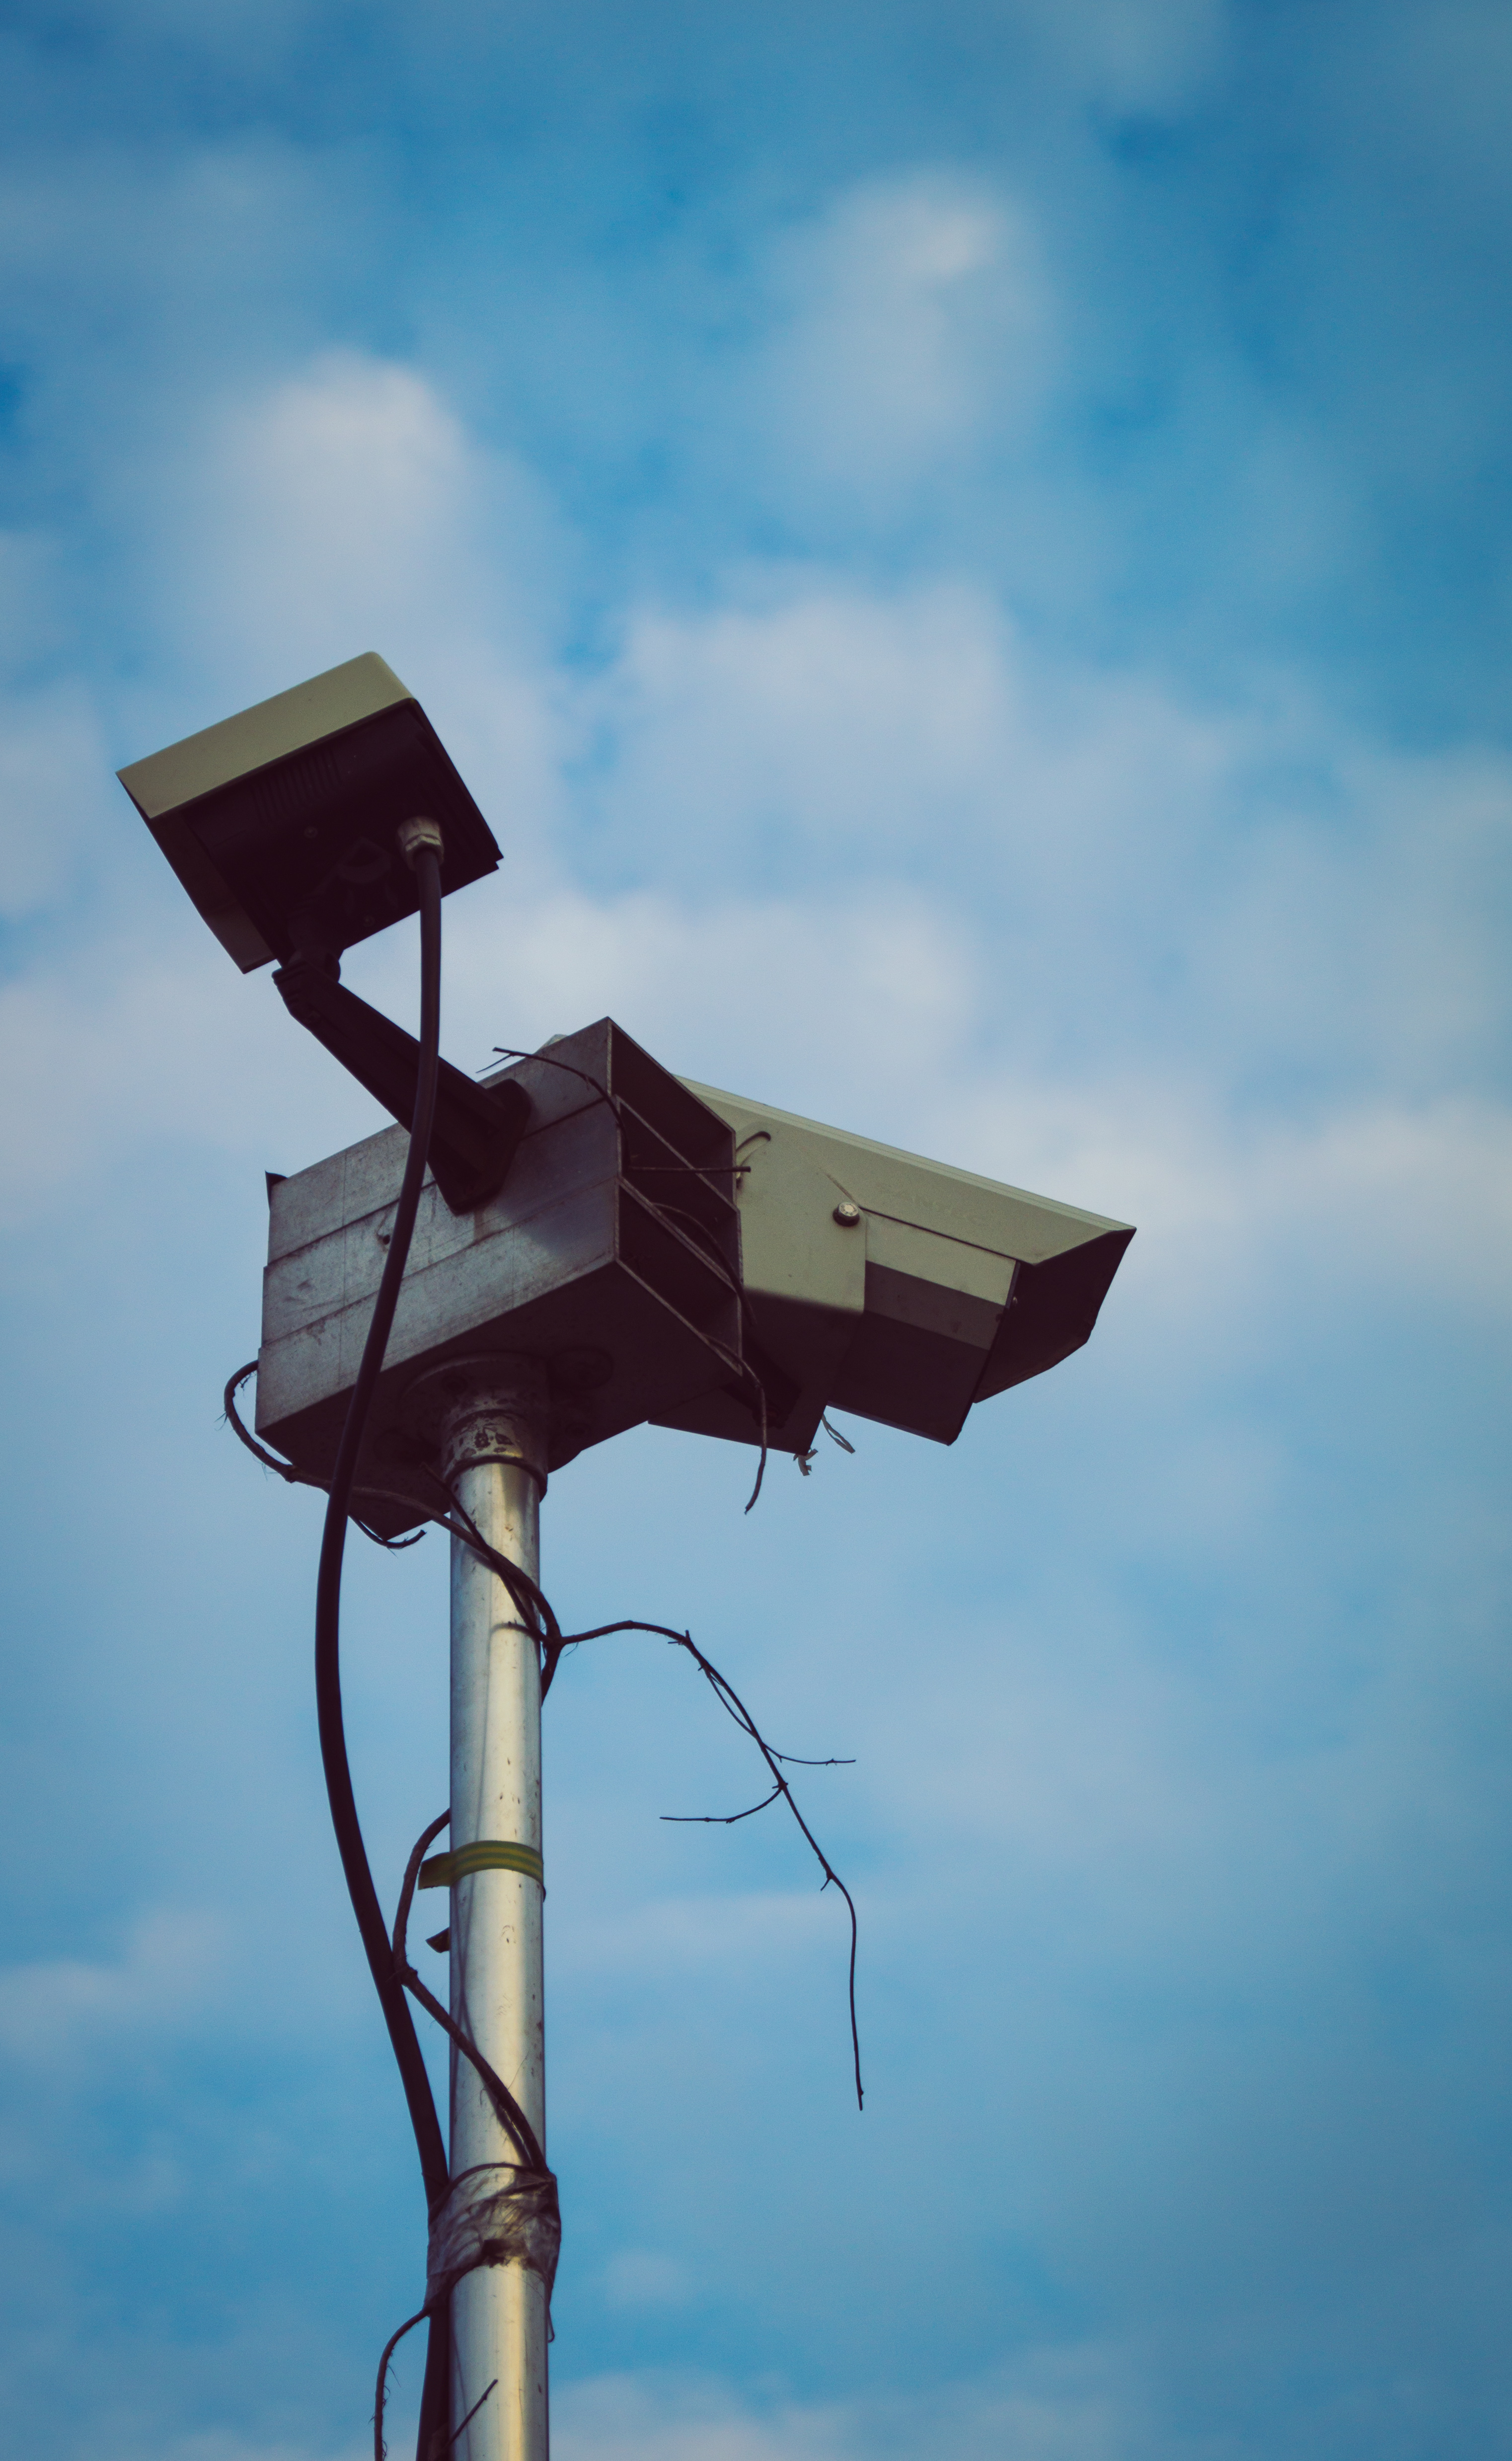
branch, light, cloud, plant, sky, camera, sunlight, wind, tower, blue, street light, electricity, lighting, surveillance, cctv, light fixture, big, sonystreetphotographer, brother, atmosphere of earth